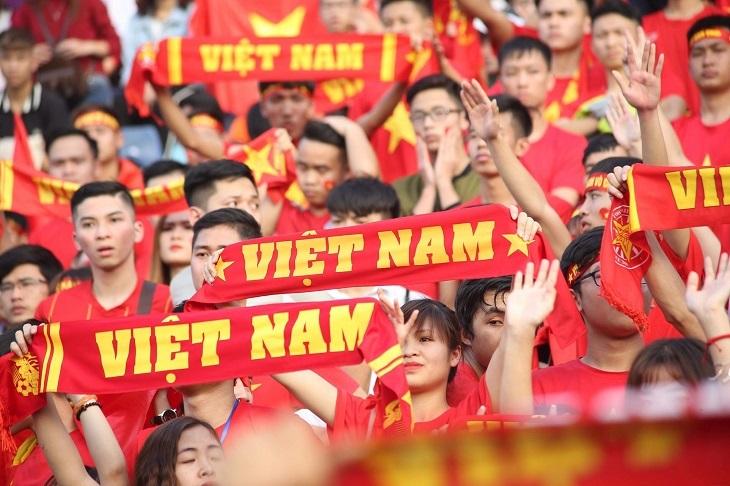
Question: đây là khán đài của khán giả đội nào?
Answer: đây là khán đài của khán giả đội việt nam